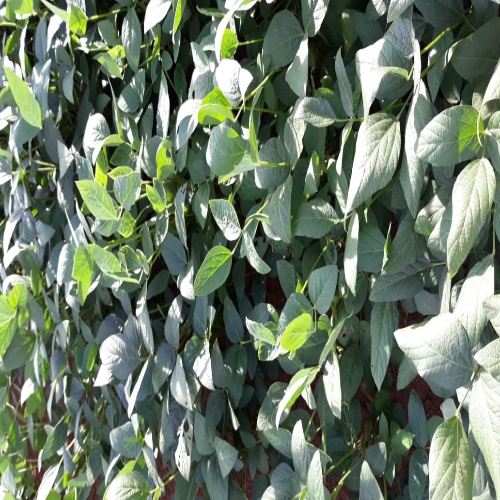
Label: Caterpillar